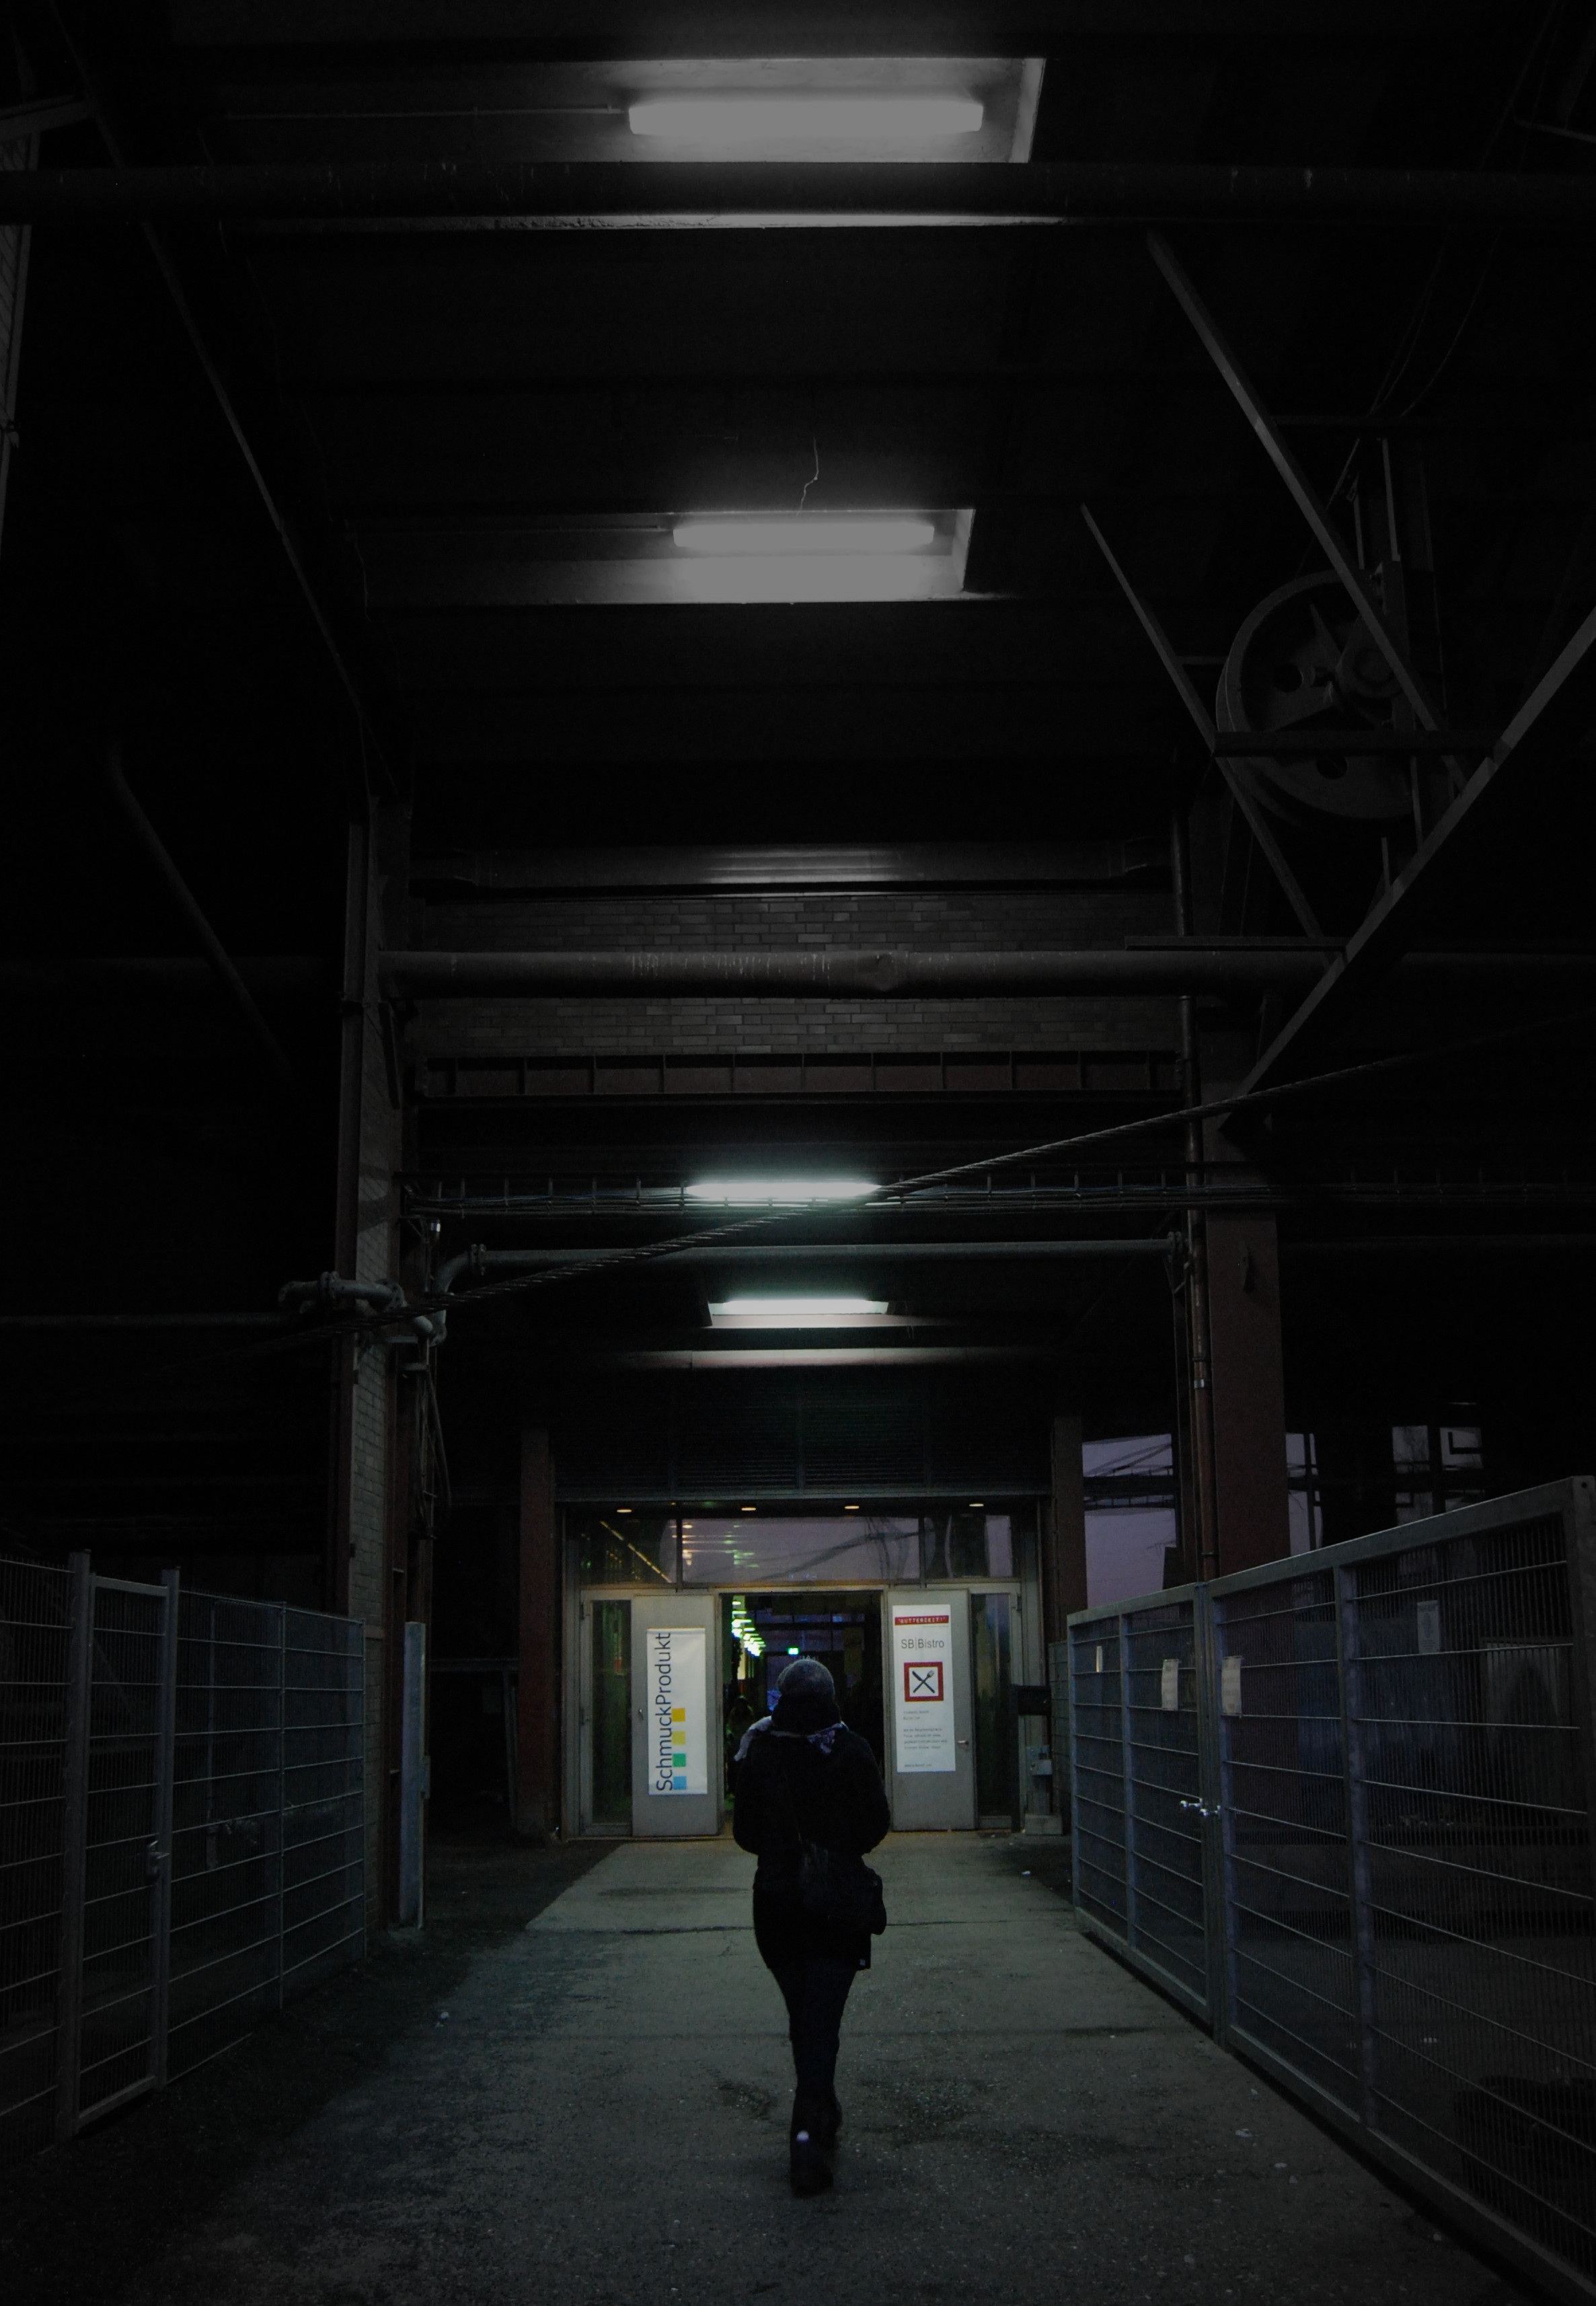
light, night, subway, darkness, black, monochrome, lighting, eat, bill, shape, input, zollverein, ruhr museum, digital filter, color saturation